Sadie Heath Cabaniss

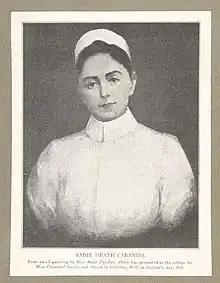
Woman in nursing uniform

Sadie Heath Cabaniss (October 9, 1865 – July 11, 1921) was a pioneer for nursing in Virginia and developed the first training school for nurses that followed the Nightingale plan. Her training school lives on to this day and is now the School of Nursing at Virginia Commonwealth University. In addition, Cabaniss was the founder of the Charter Member and First President of the Virginia State Association of Nurses (now the Virginia Nurses Association). Finally, she was the President and original member of the Virginia State Board of Examiners of Nurse Founder of the Nurses Settlement, forerunner of the Instructive Visiting Nurses Association. Sadie Health Cabaniss was inducted into the American Nurses Association Hall of Fame on July 1, 2002, at the ANA Convention in Philadelphia, Pennsylvania.